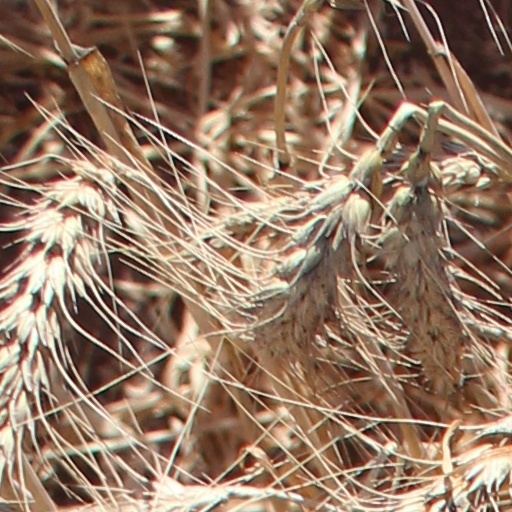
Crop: wheat